Optically detected magnetic resonance

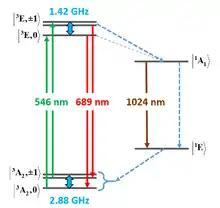
Excitation with green light places the NV in the triplet excited state. Relaxation then emits either a red or (undetected) infrared photon, placing the centre in the formula_1 state. Microwave pumping raises the centre to formula_4, where Zeeman splitting can occur.

Further splitting in the fluorescence spectrum may occur due to the hyperfine interaction, which leads to further resonance conditions and corresponding spectral lines. In NV ODMR, this detailed structure usually originates from nitrogen and carbon-13 atoms near to the defect. These atoms have small magnetic fields which interact with the spectral lines from the NV, causing further splitting.